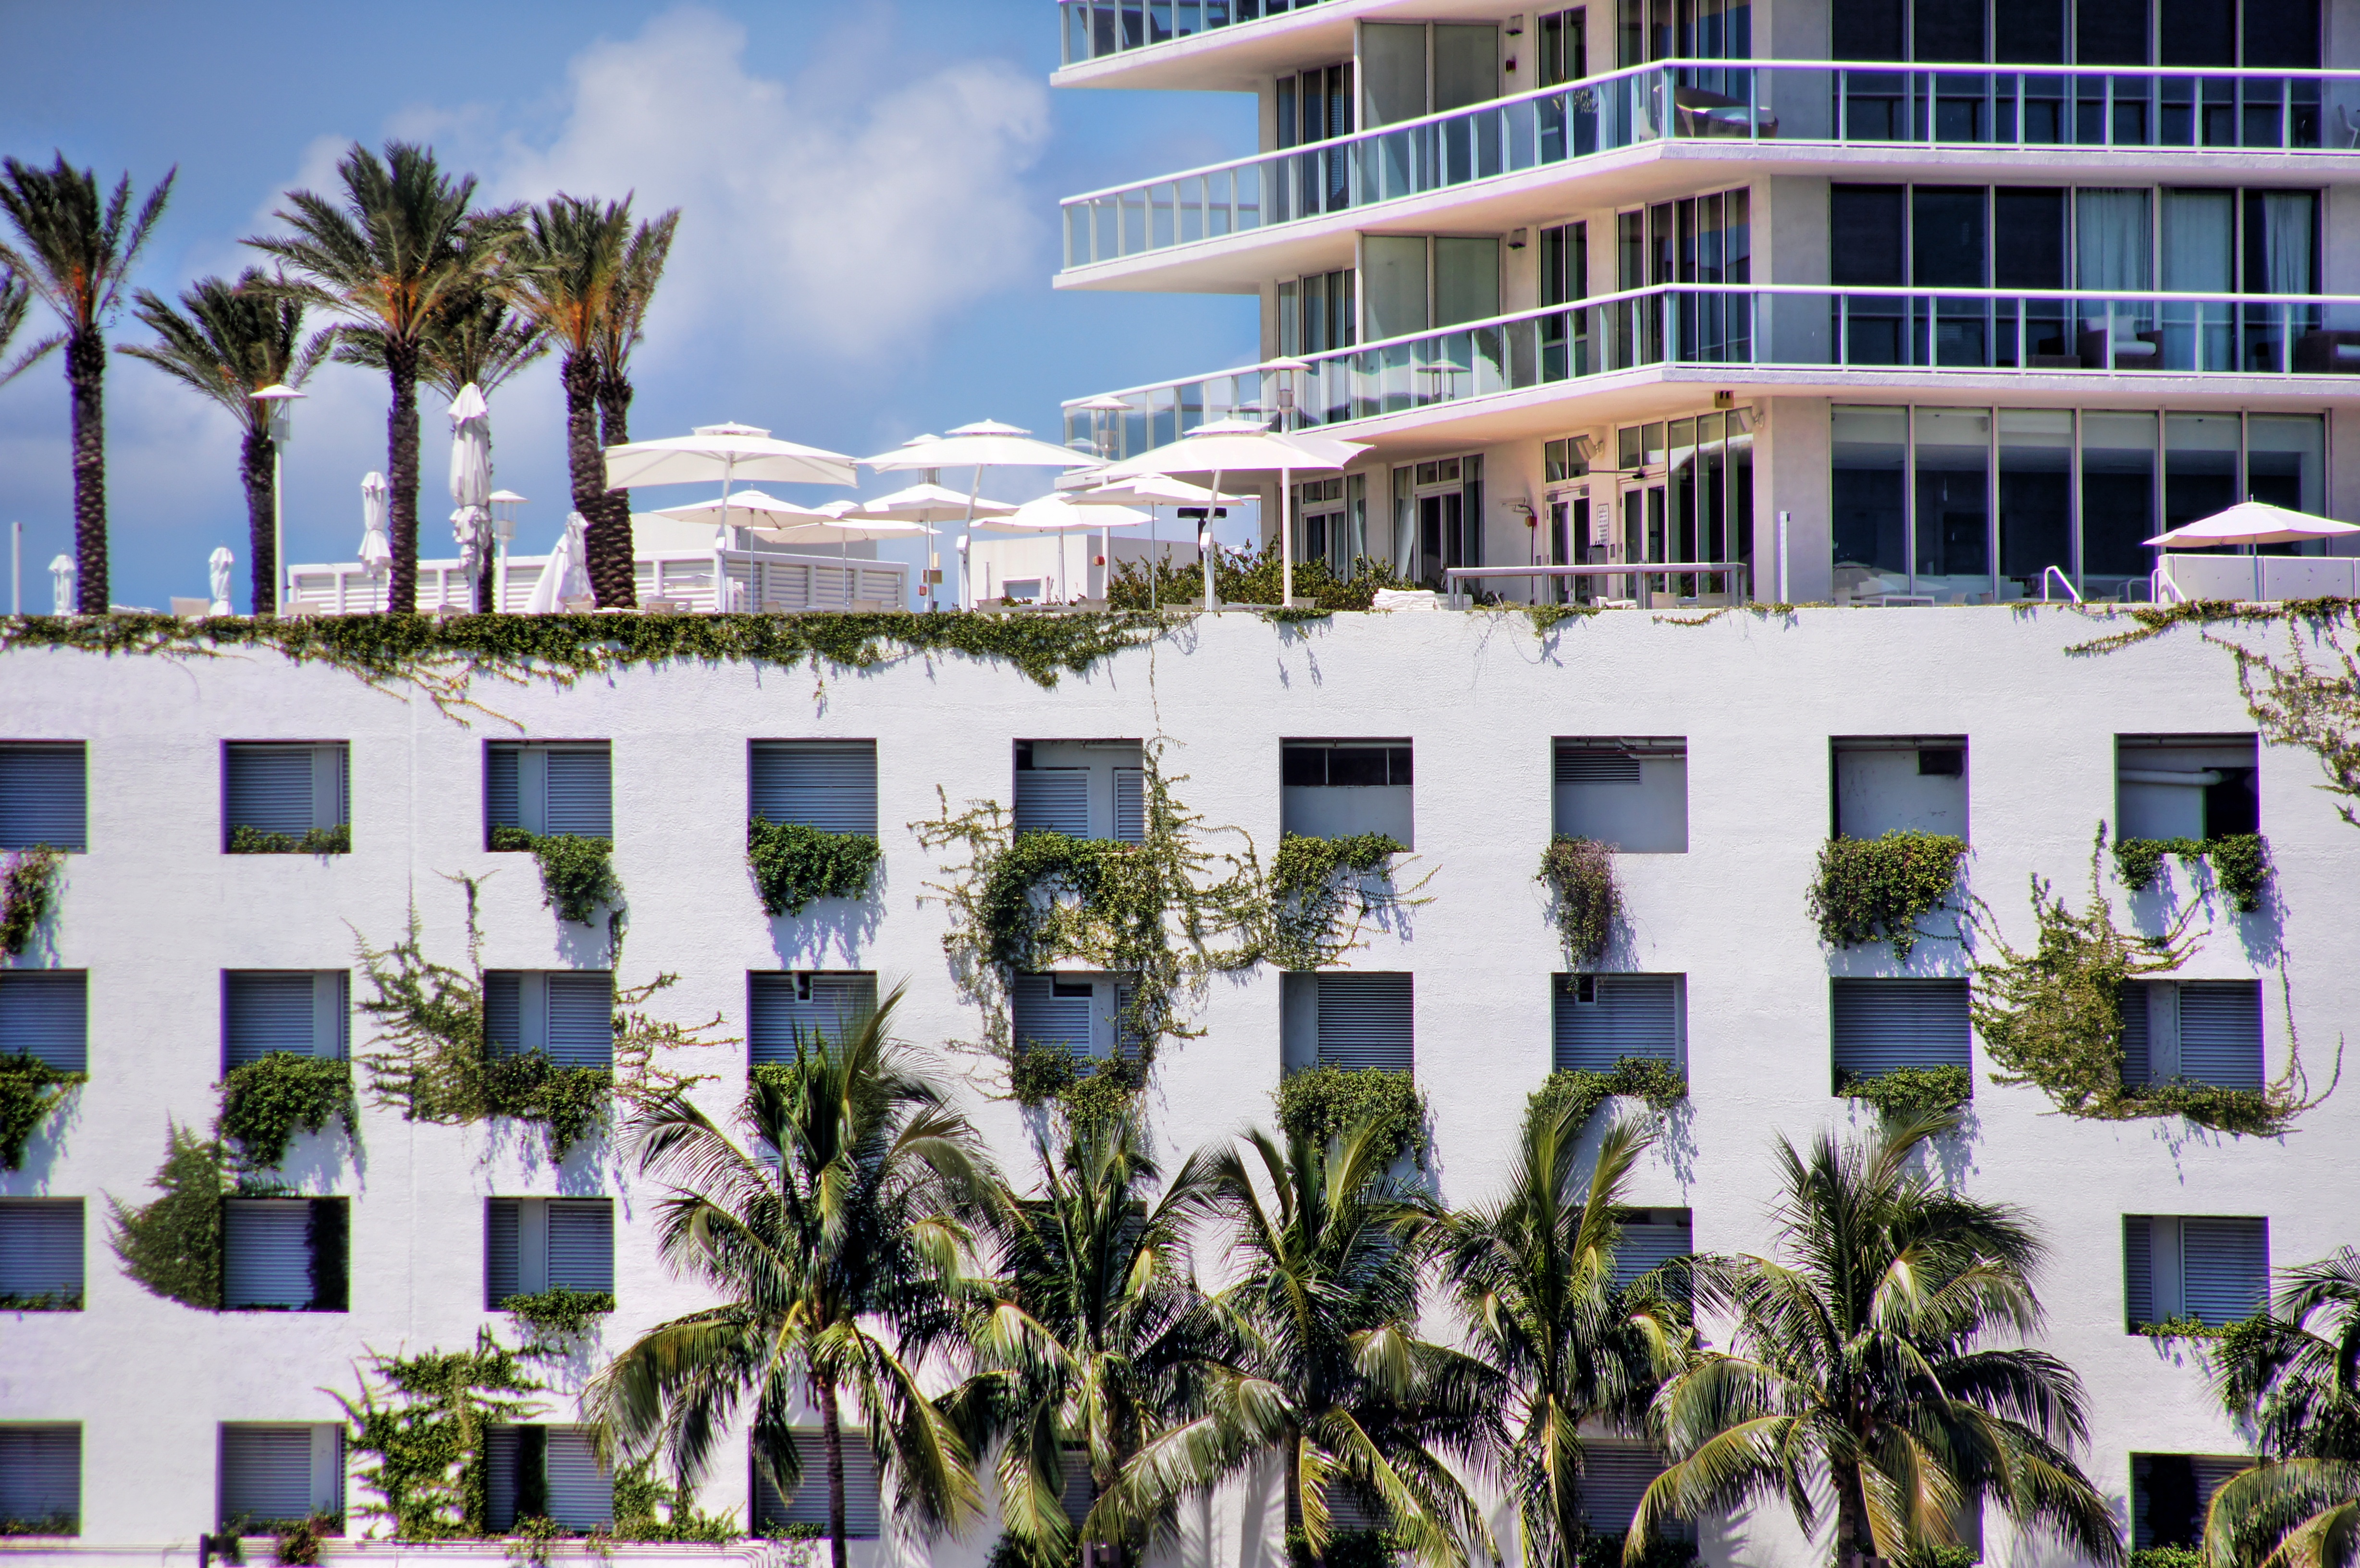
dock, abstract, architecture, home, skyscraper, vacation, facade, property, marina, tourism, apartment, tower block, resort, miami, estate, palm trees, florida, condominium, neighbourhood, glass facade, residential area, arecales